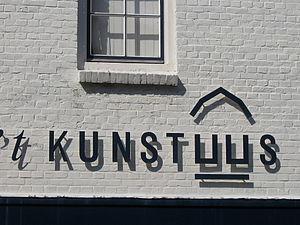
Heinkenszand est un village de la commune néerlandaise de Borsele en Zélande. C'est le plus gros village de la commune avec 5 393 habitants.